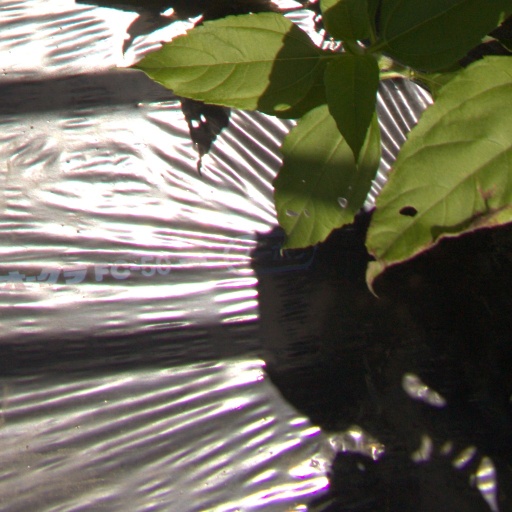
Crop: Jerusalem artichoke